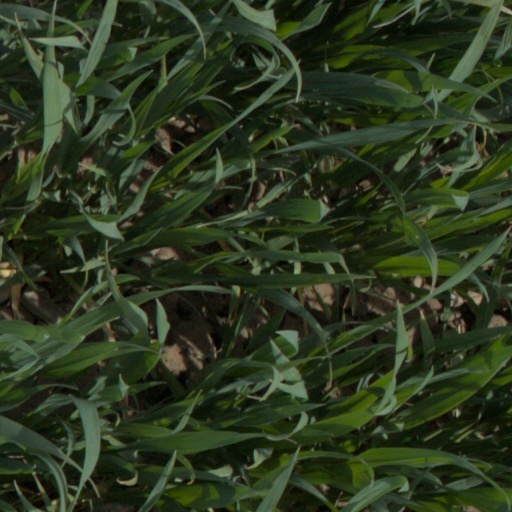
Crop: wheat